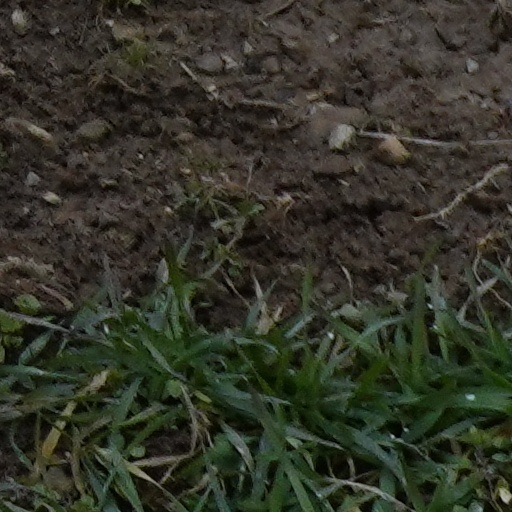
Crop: wheat